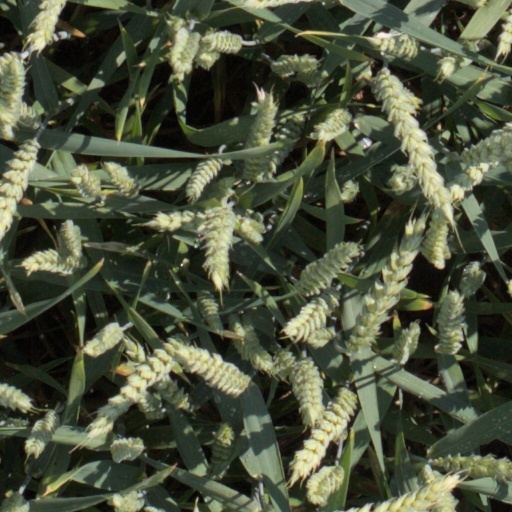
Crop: wheat